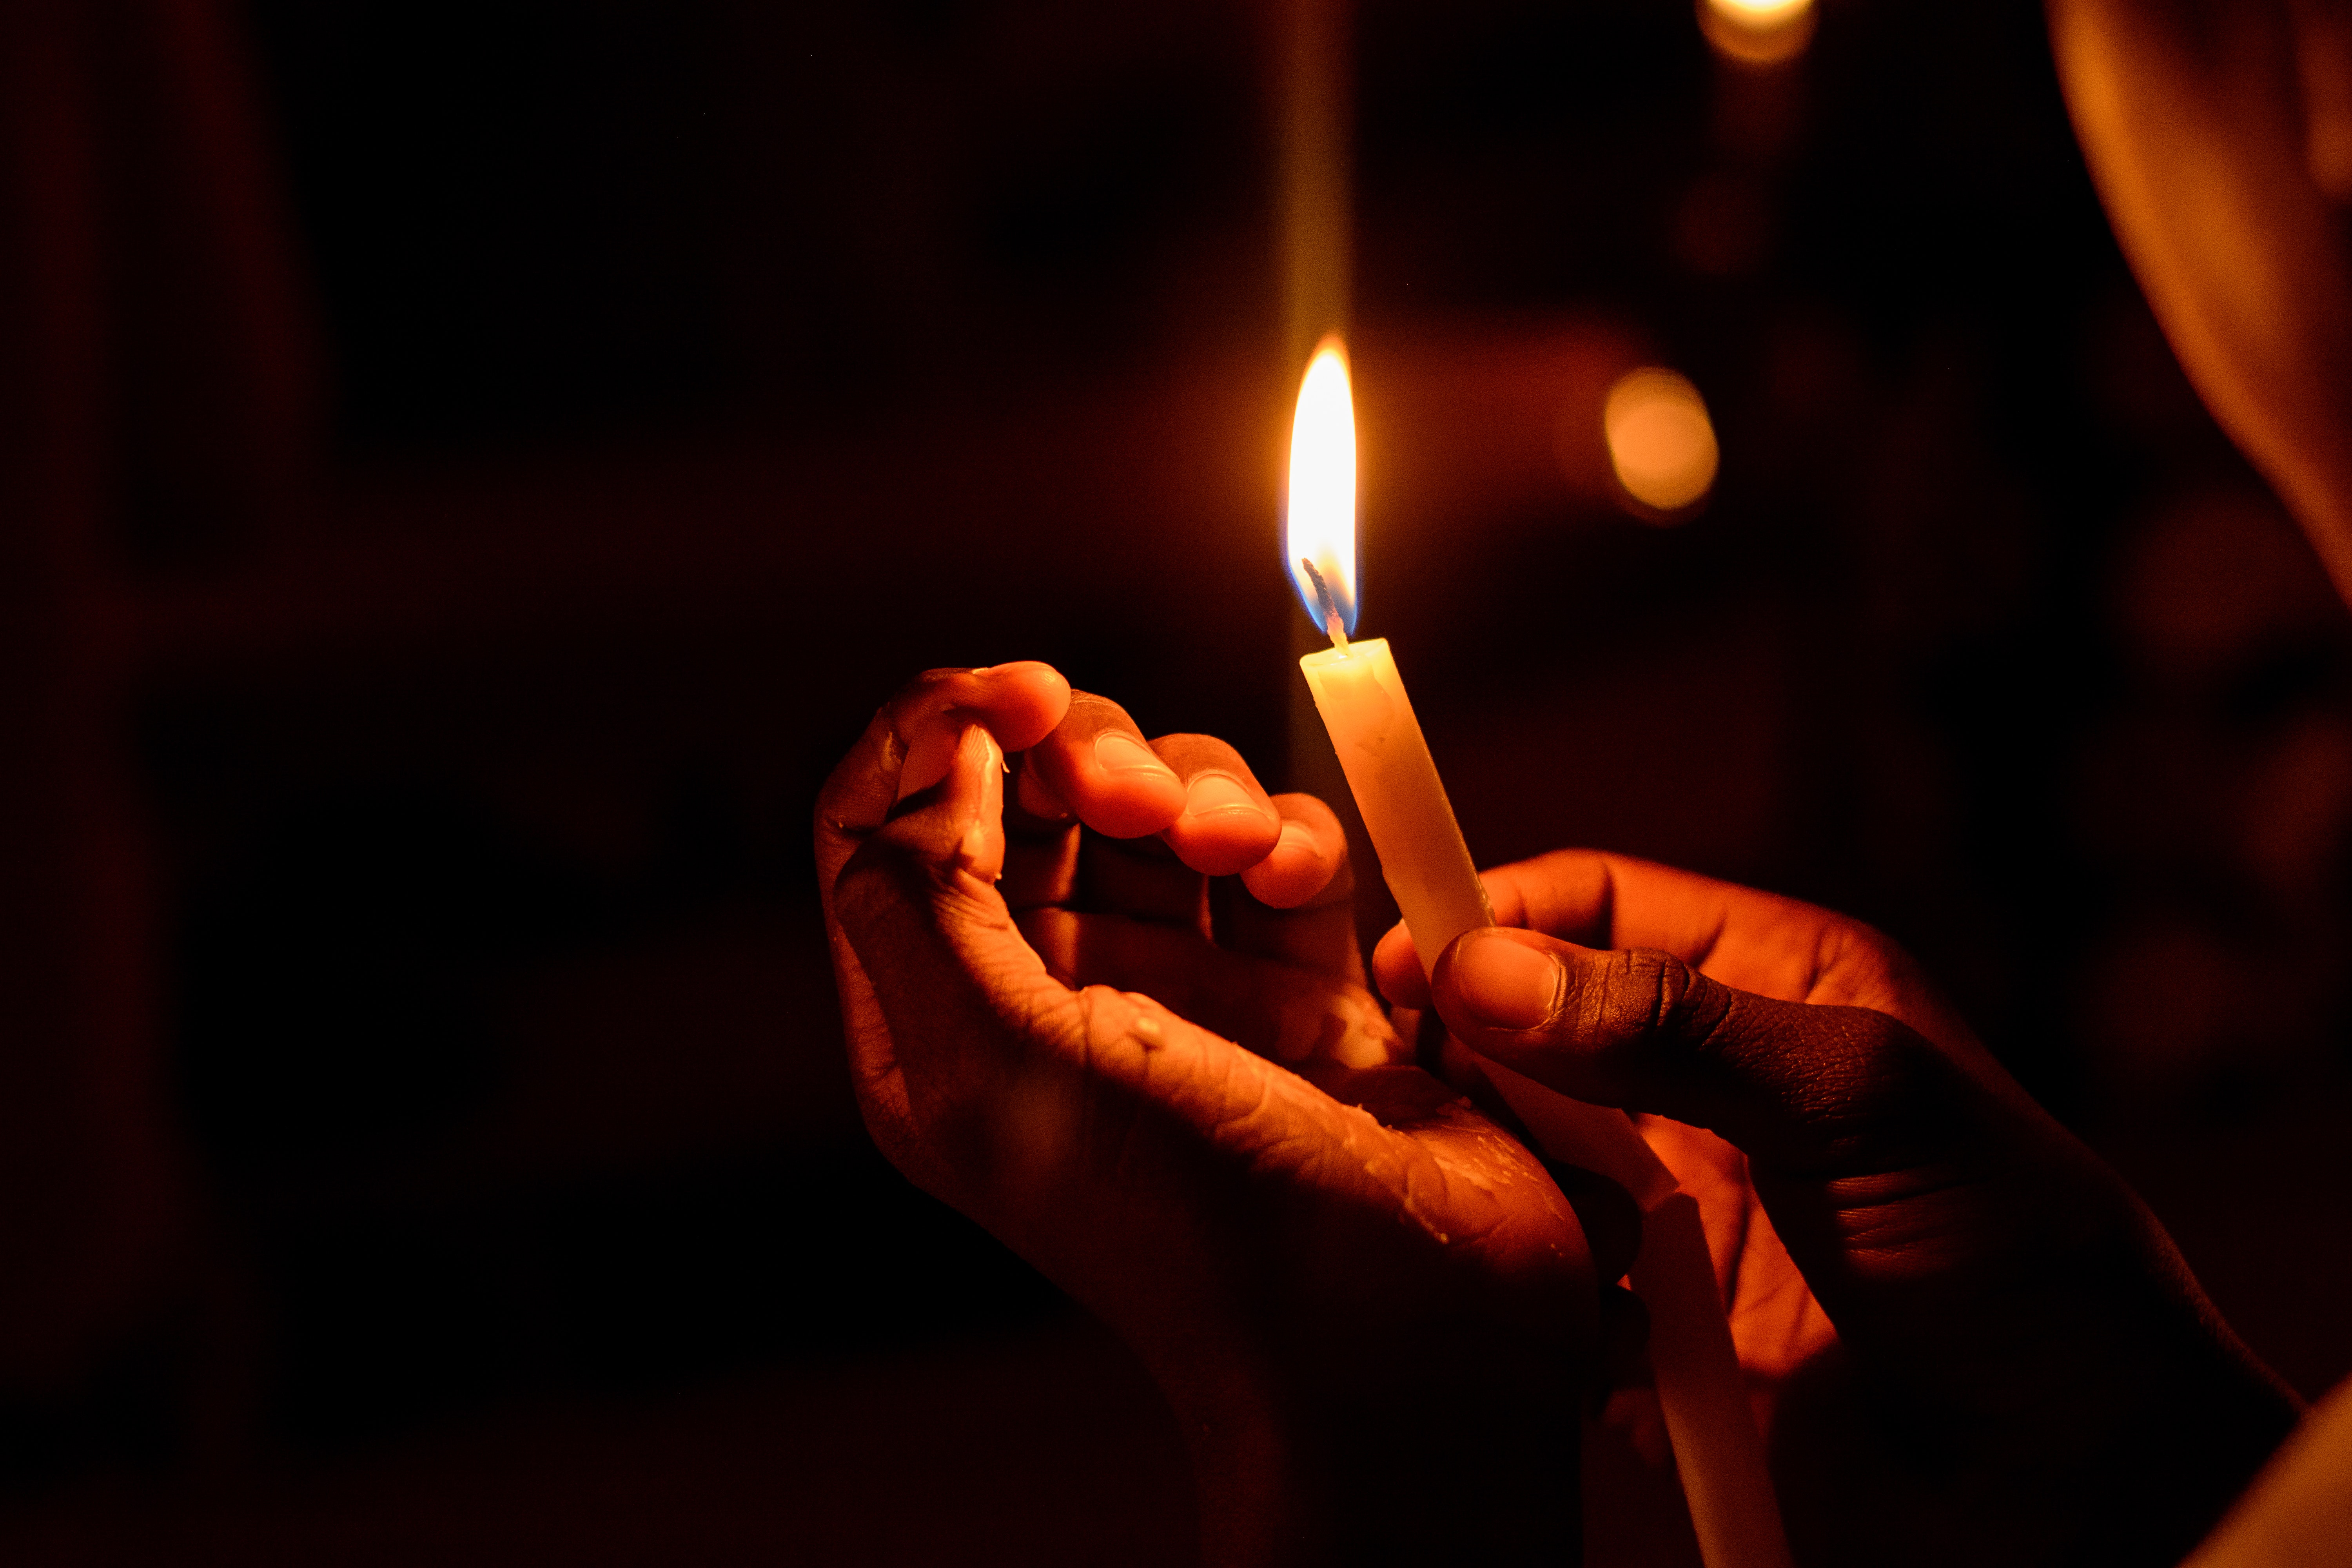
flame, lighting, light, finger, hand, candle, fire, heat, wax, darkness, vigil, event, interior design